Star Cavalier

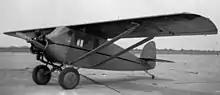
Star Cavalier

The Star Aircraft division of Phillips Petroleum was formed at Bartlesville, Oklahoma in 1928. Designers E.A.Riggs and W.Parker prepared plans for a two-passenger high-wing light private owner aircraft intended for the lower cost end of the market. The advertised cost was $3,450. Three Cavalier A planes were delivered in 1928.